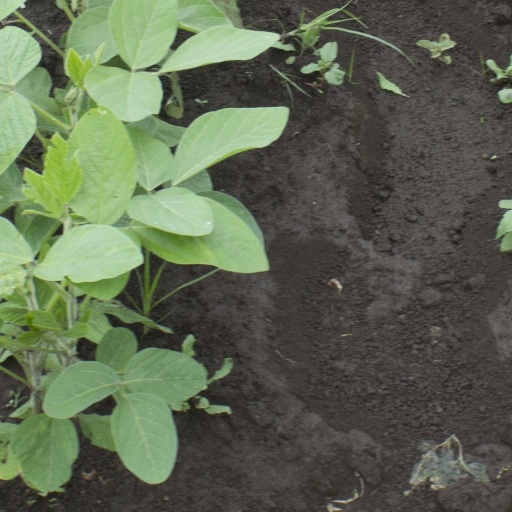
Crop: soybean